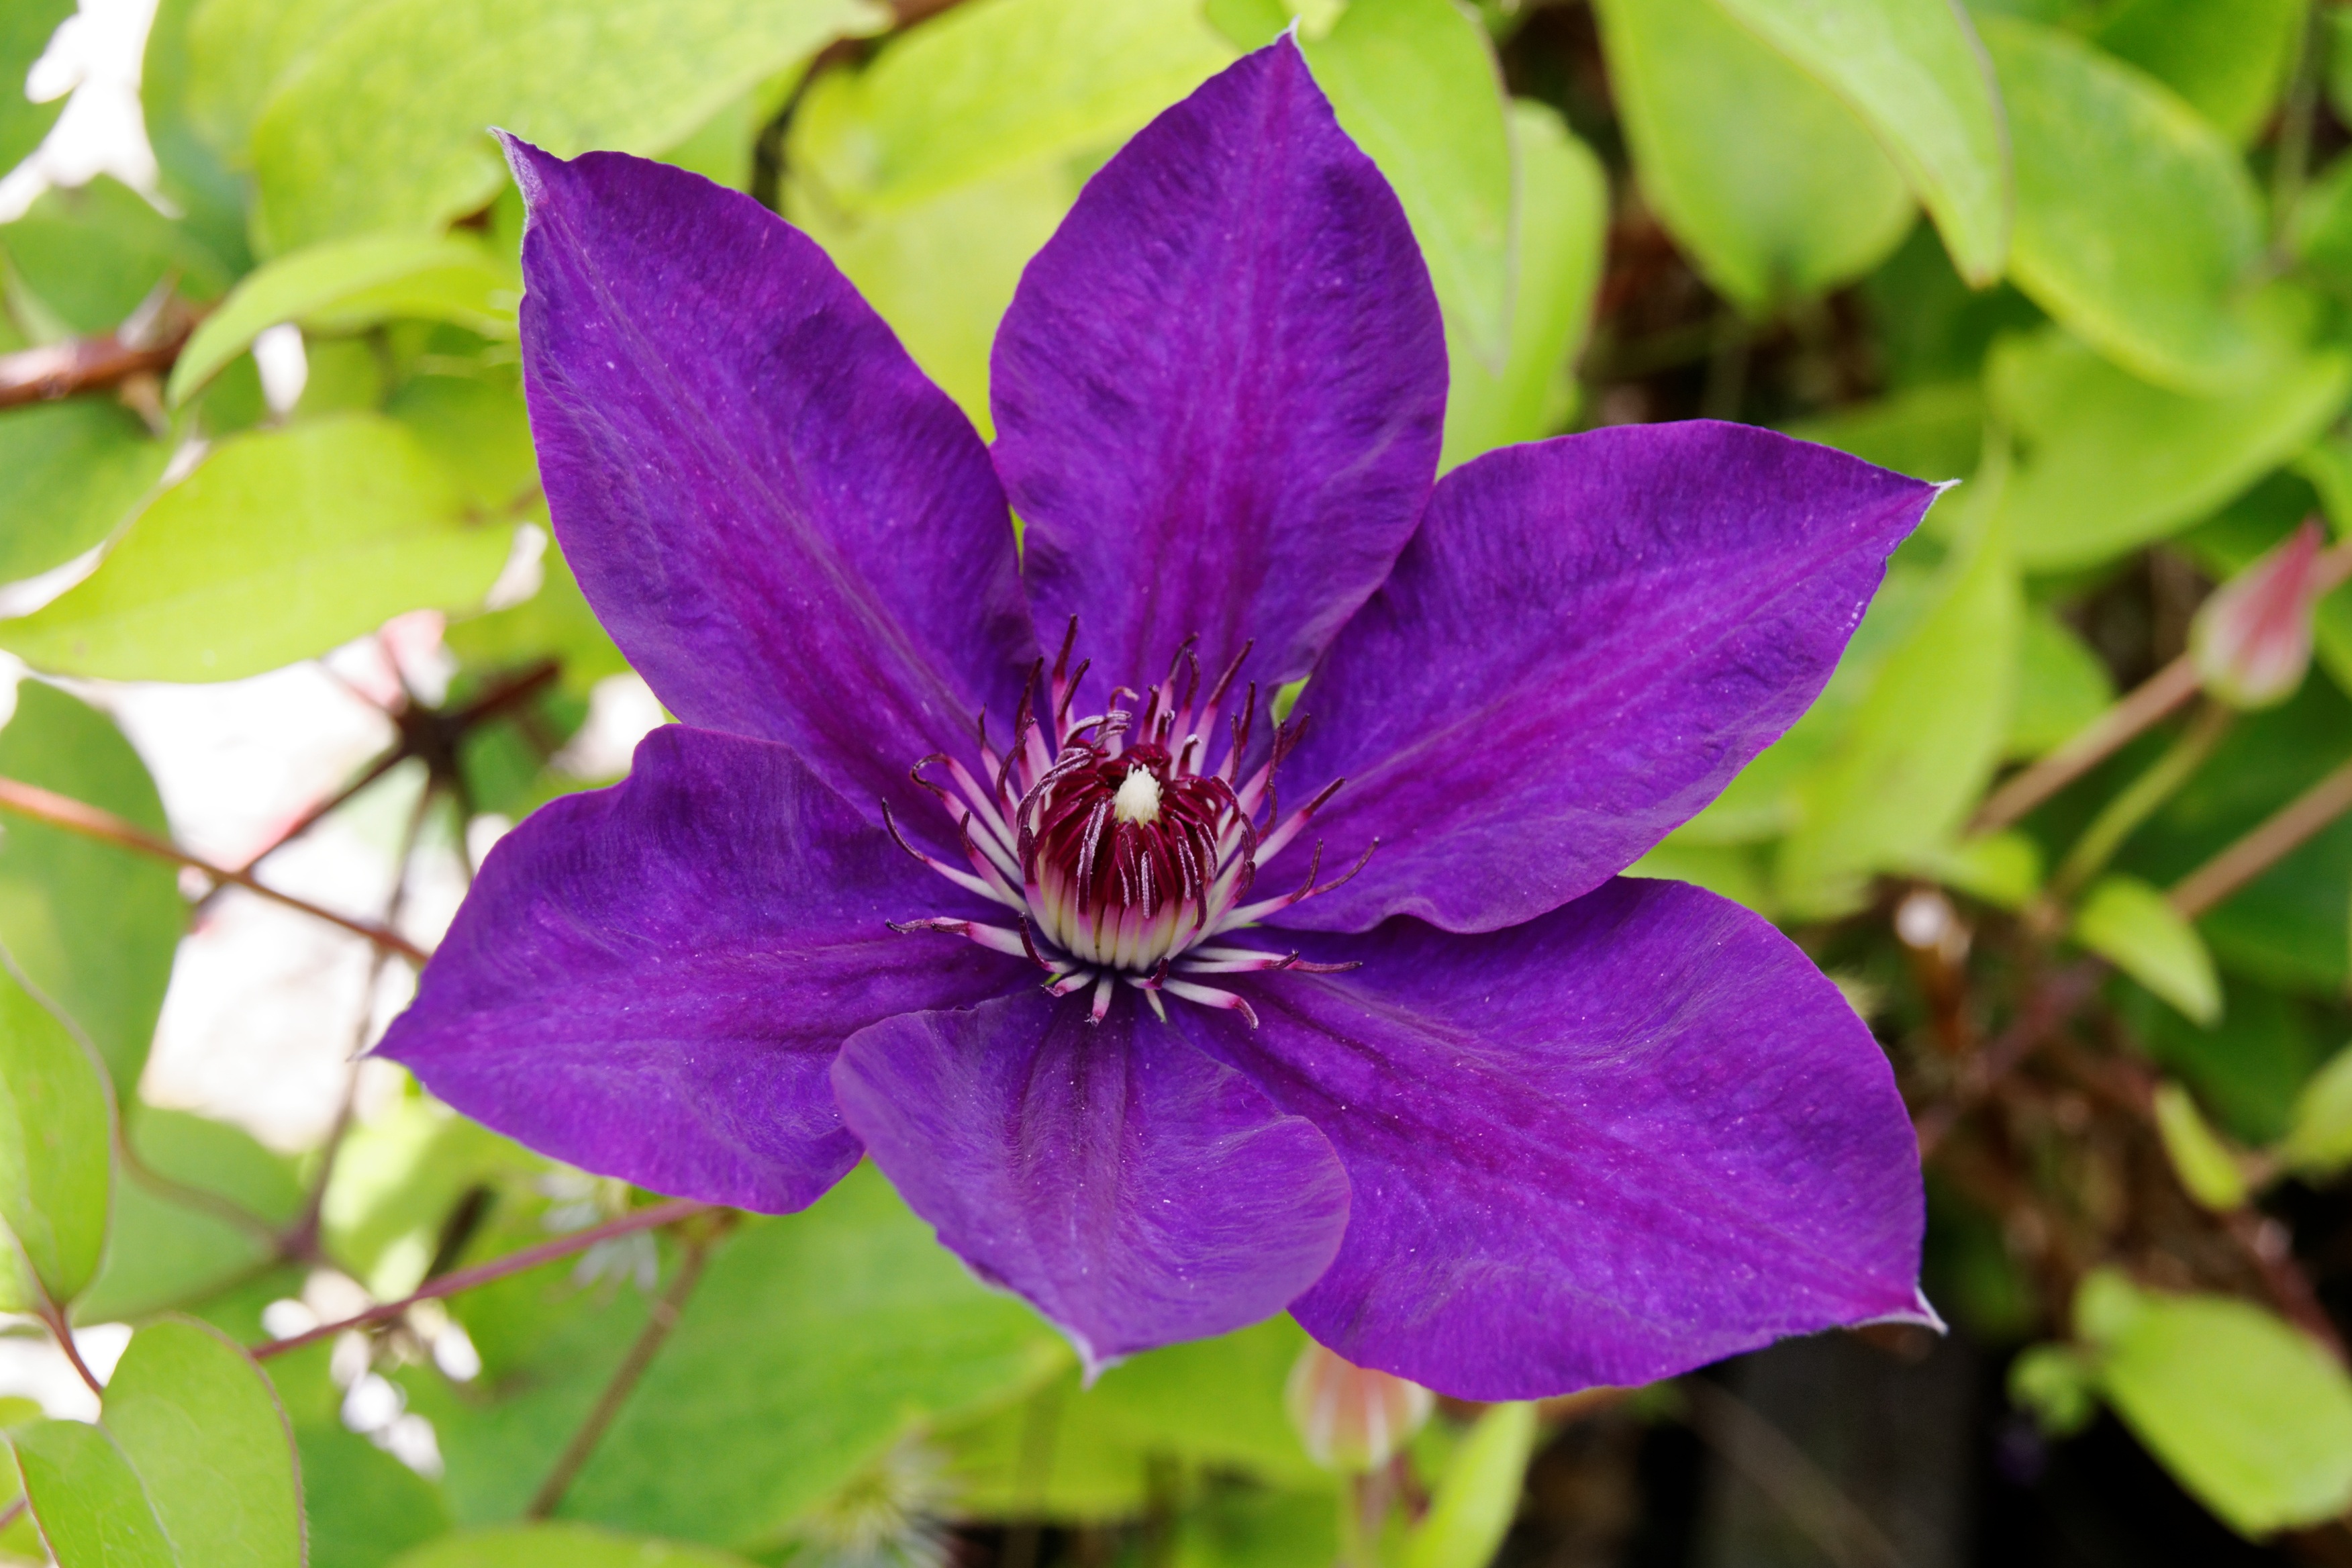
blossom, plant, flower, purple, petal, bloom, botany, close, flora, fauna, wildflower, violet, clematis, macro photography, flowering plant, land plant, colorado blue columbine